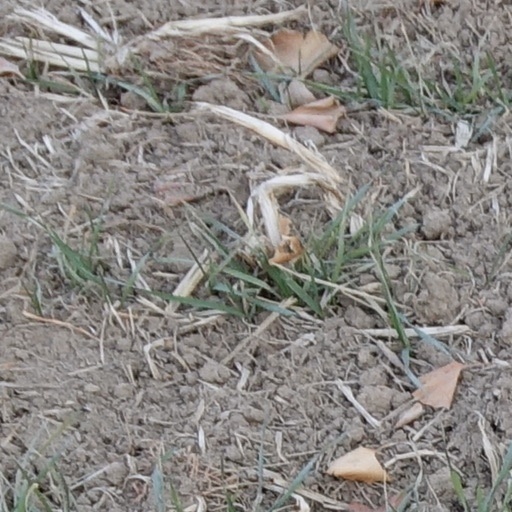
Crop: wheat